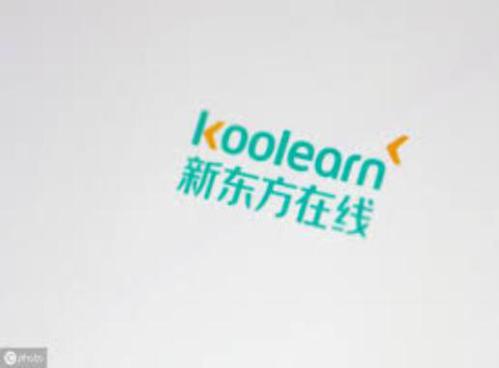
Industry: Others